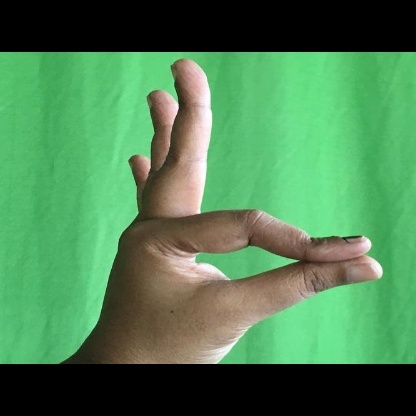
Mudra: Hamsasyam